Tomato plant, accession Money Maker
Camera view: vertical (180 deg); turntable rotation: 330 degrees
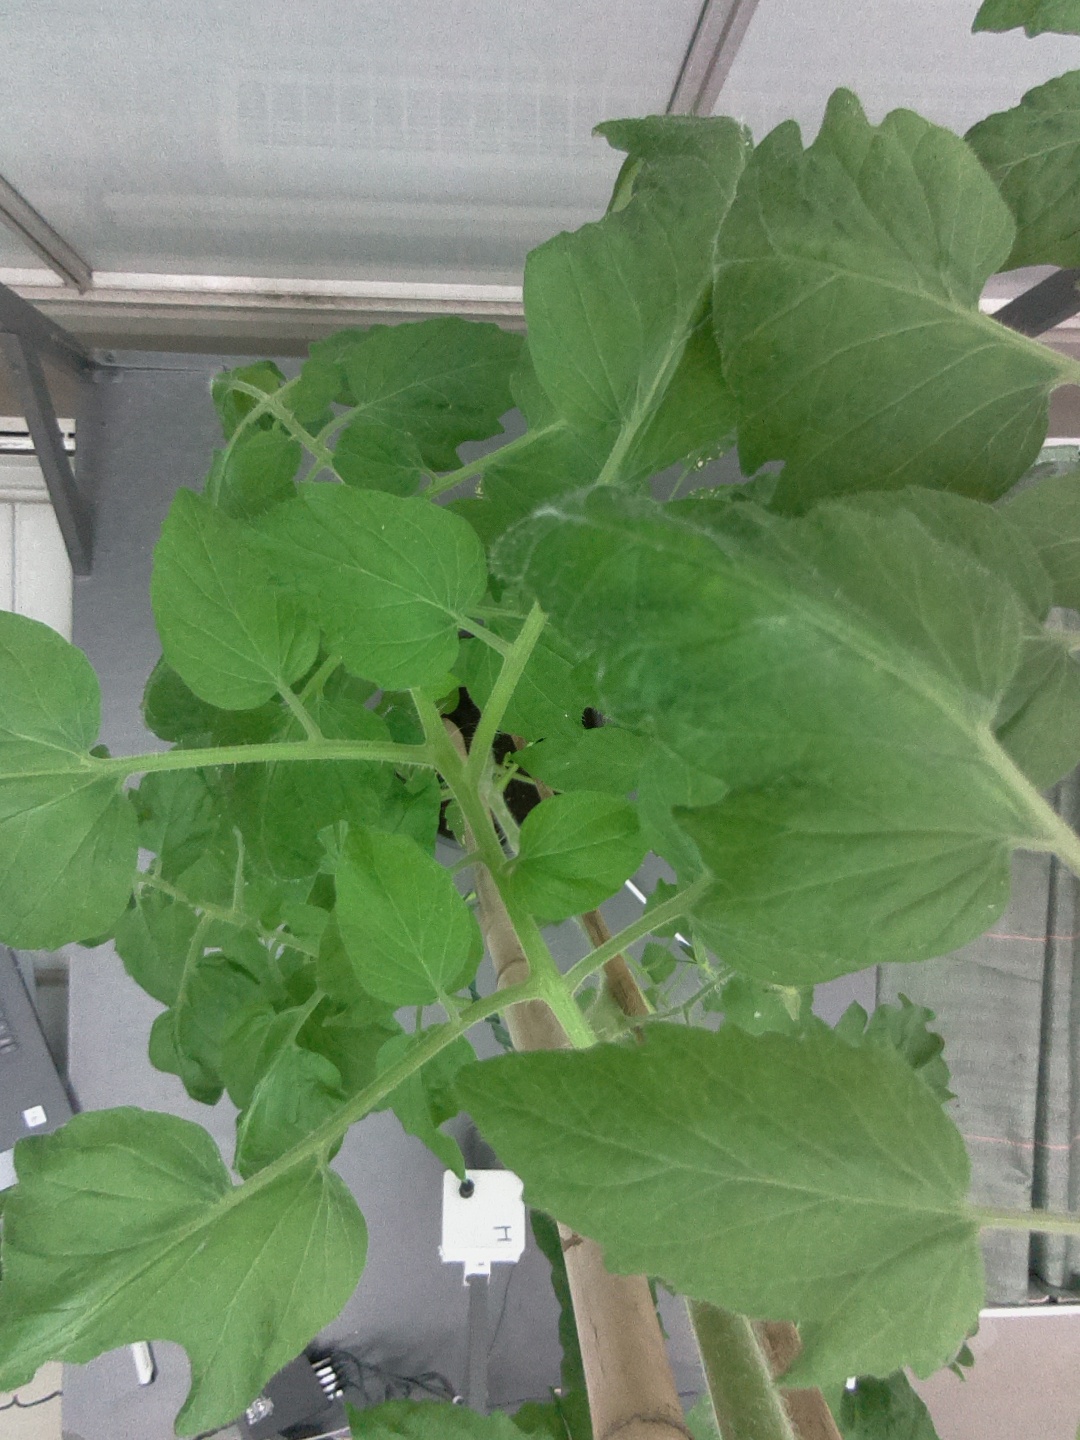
BBCH growth stage 66: Full flowering, 60%-70% of flowers open, more petals falling